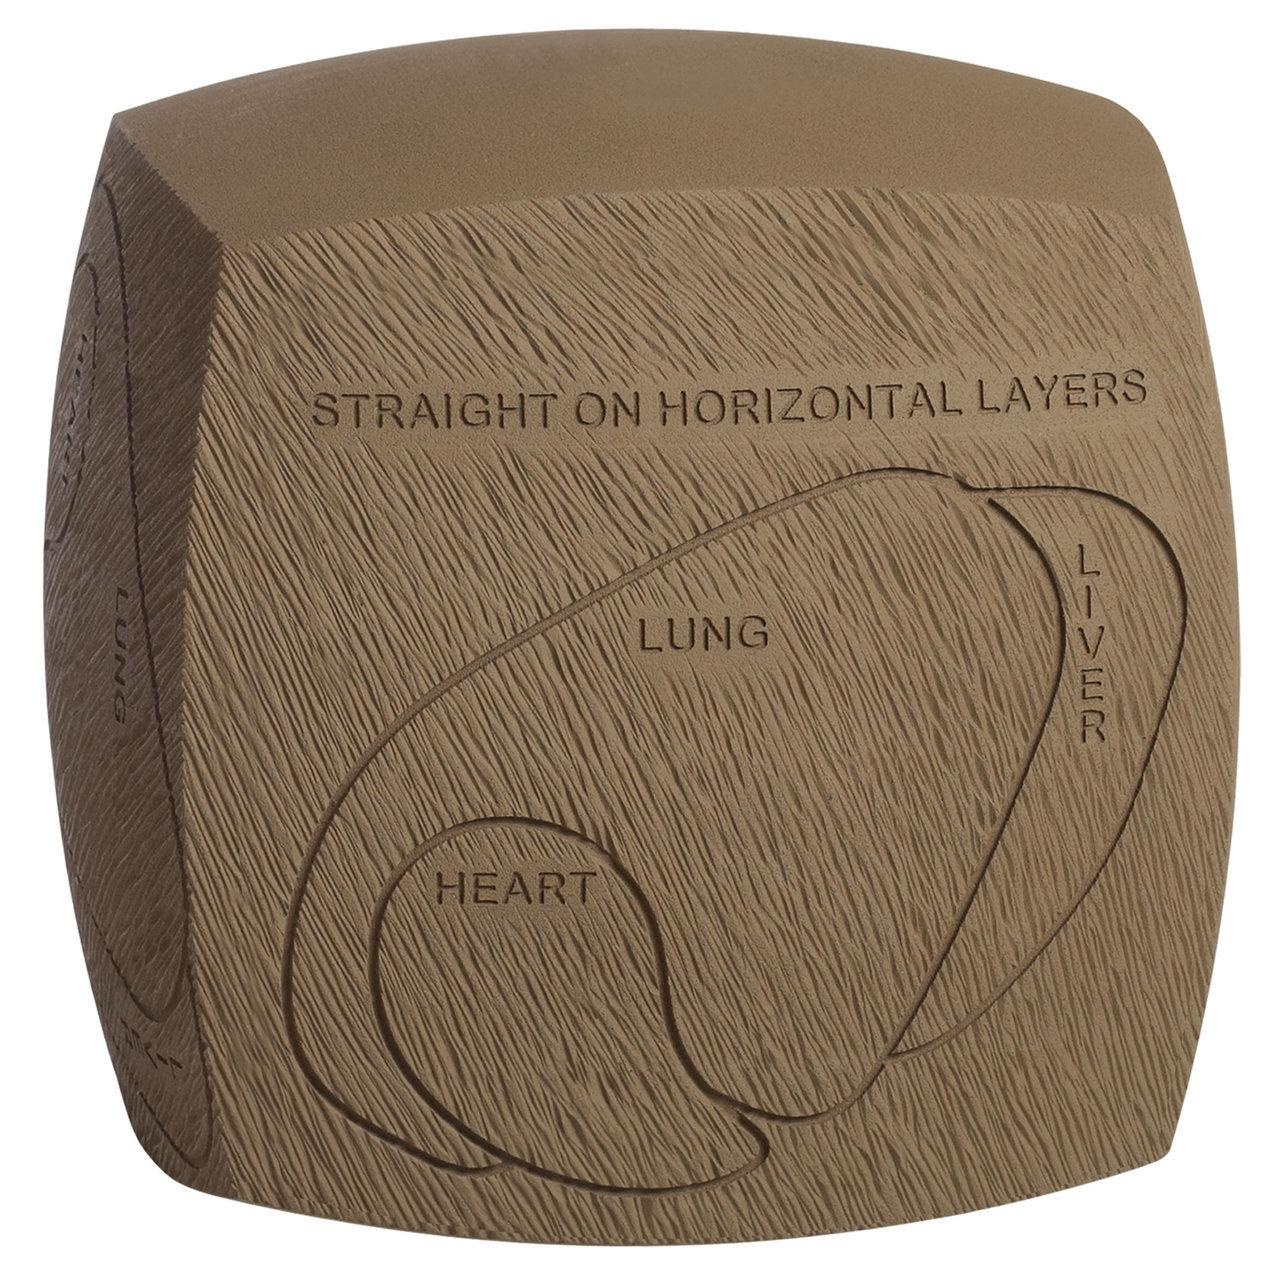
Feradyne Outdoors Crossbow Targets Feradyne Outdoors GlenDel Targets Crossbow Buck Replacement Core - Buck Size Buy At Cross Toss Trading
4 Sided Core STOPS ALL Broadheads & Field Tips GlenDel's core design has 4 sides with different vital positions. This prepares you for shooting deer that would be broadside quartering away and from a 20 ft tree stand at 20 yards. Open Layered Polyfusion Technology Easy Arrow Removal! Fusing the internal layers to the inner target wall results in more uniform layer compression which in turn means easier arrow removal. And easier arrow removal means less shooter fatigue which means you'll get more and better practice! Longer target life! PolyFusion™ also results in longer target life. Because the layers are fused in place they hold their position. Arrows find their way between layers. Previously when an arrow hit a layer head-on the layer would buckle. This resulted in layer damage that reduced target life. Replaceable insert for longer target life 4 Options Available
Brand: Feradyne Outdoors
Category: Sporting Goods > Outdoor Recreation > Hunting & Shooting > Archery > Bow & Crossbow Accessories > Bow & Crossbow Targets